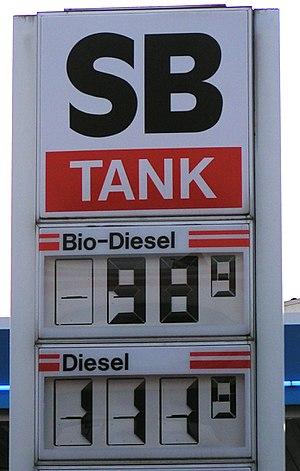
Le biogazole, ou biodiesel, est une énergie renouvelable, utilisée comme alternative au carburant pour moteur Diesel classique : gazole ou pétrodiesel.